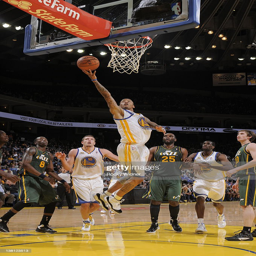
basketball shooting guard # slashes to the hoop against sports team .